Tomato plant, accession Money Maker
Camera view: tilt-top (135 deg); turntable rotation: 240 degrees
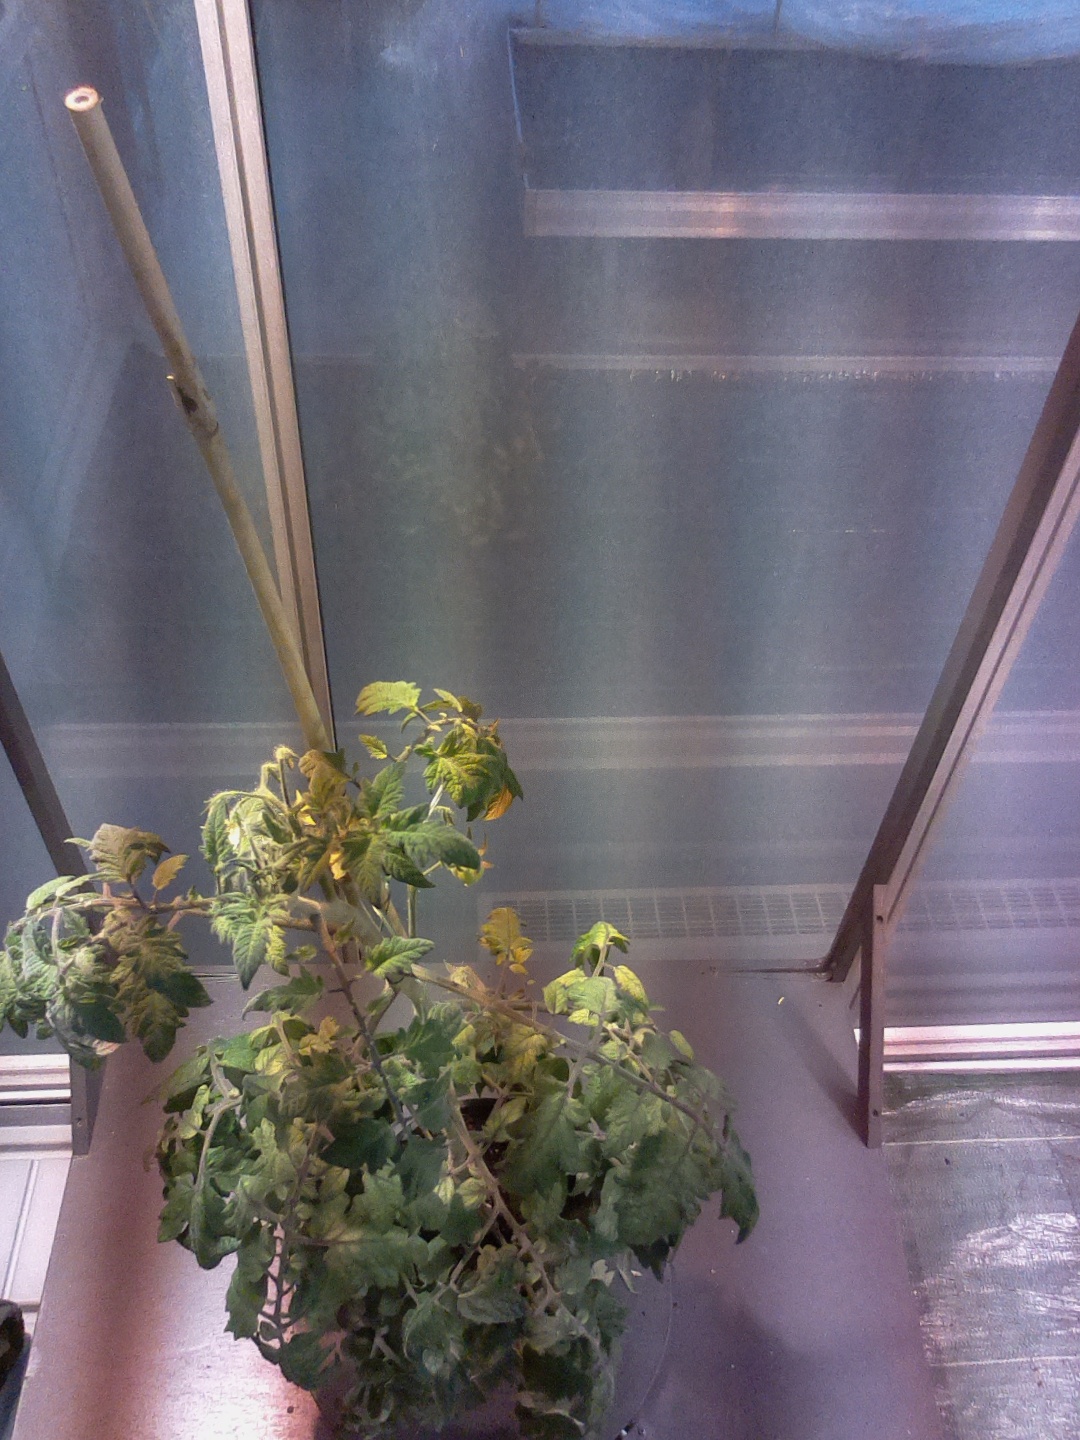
BBCH growth stage 71: 10%-20% of final fruit size